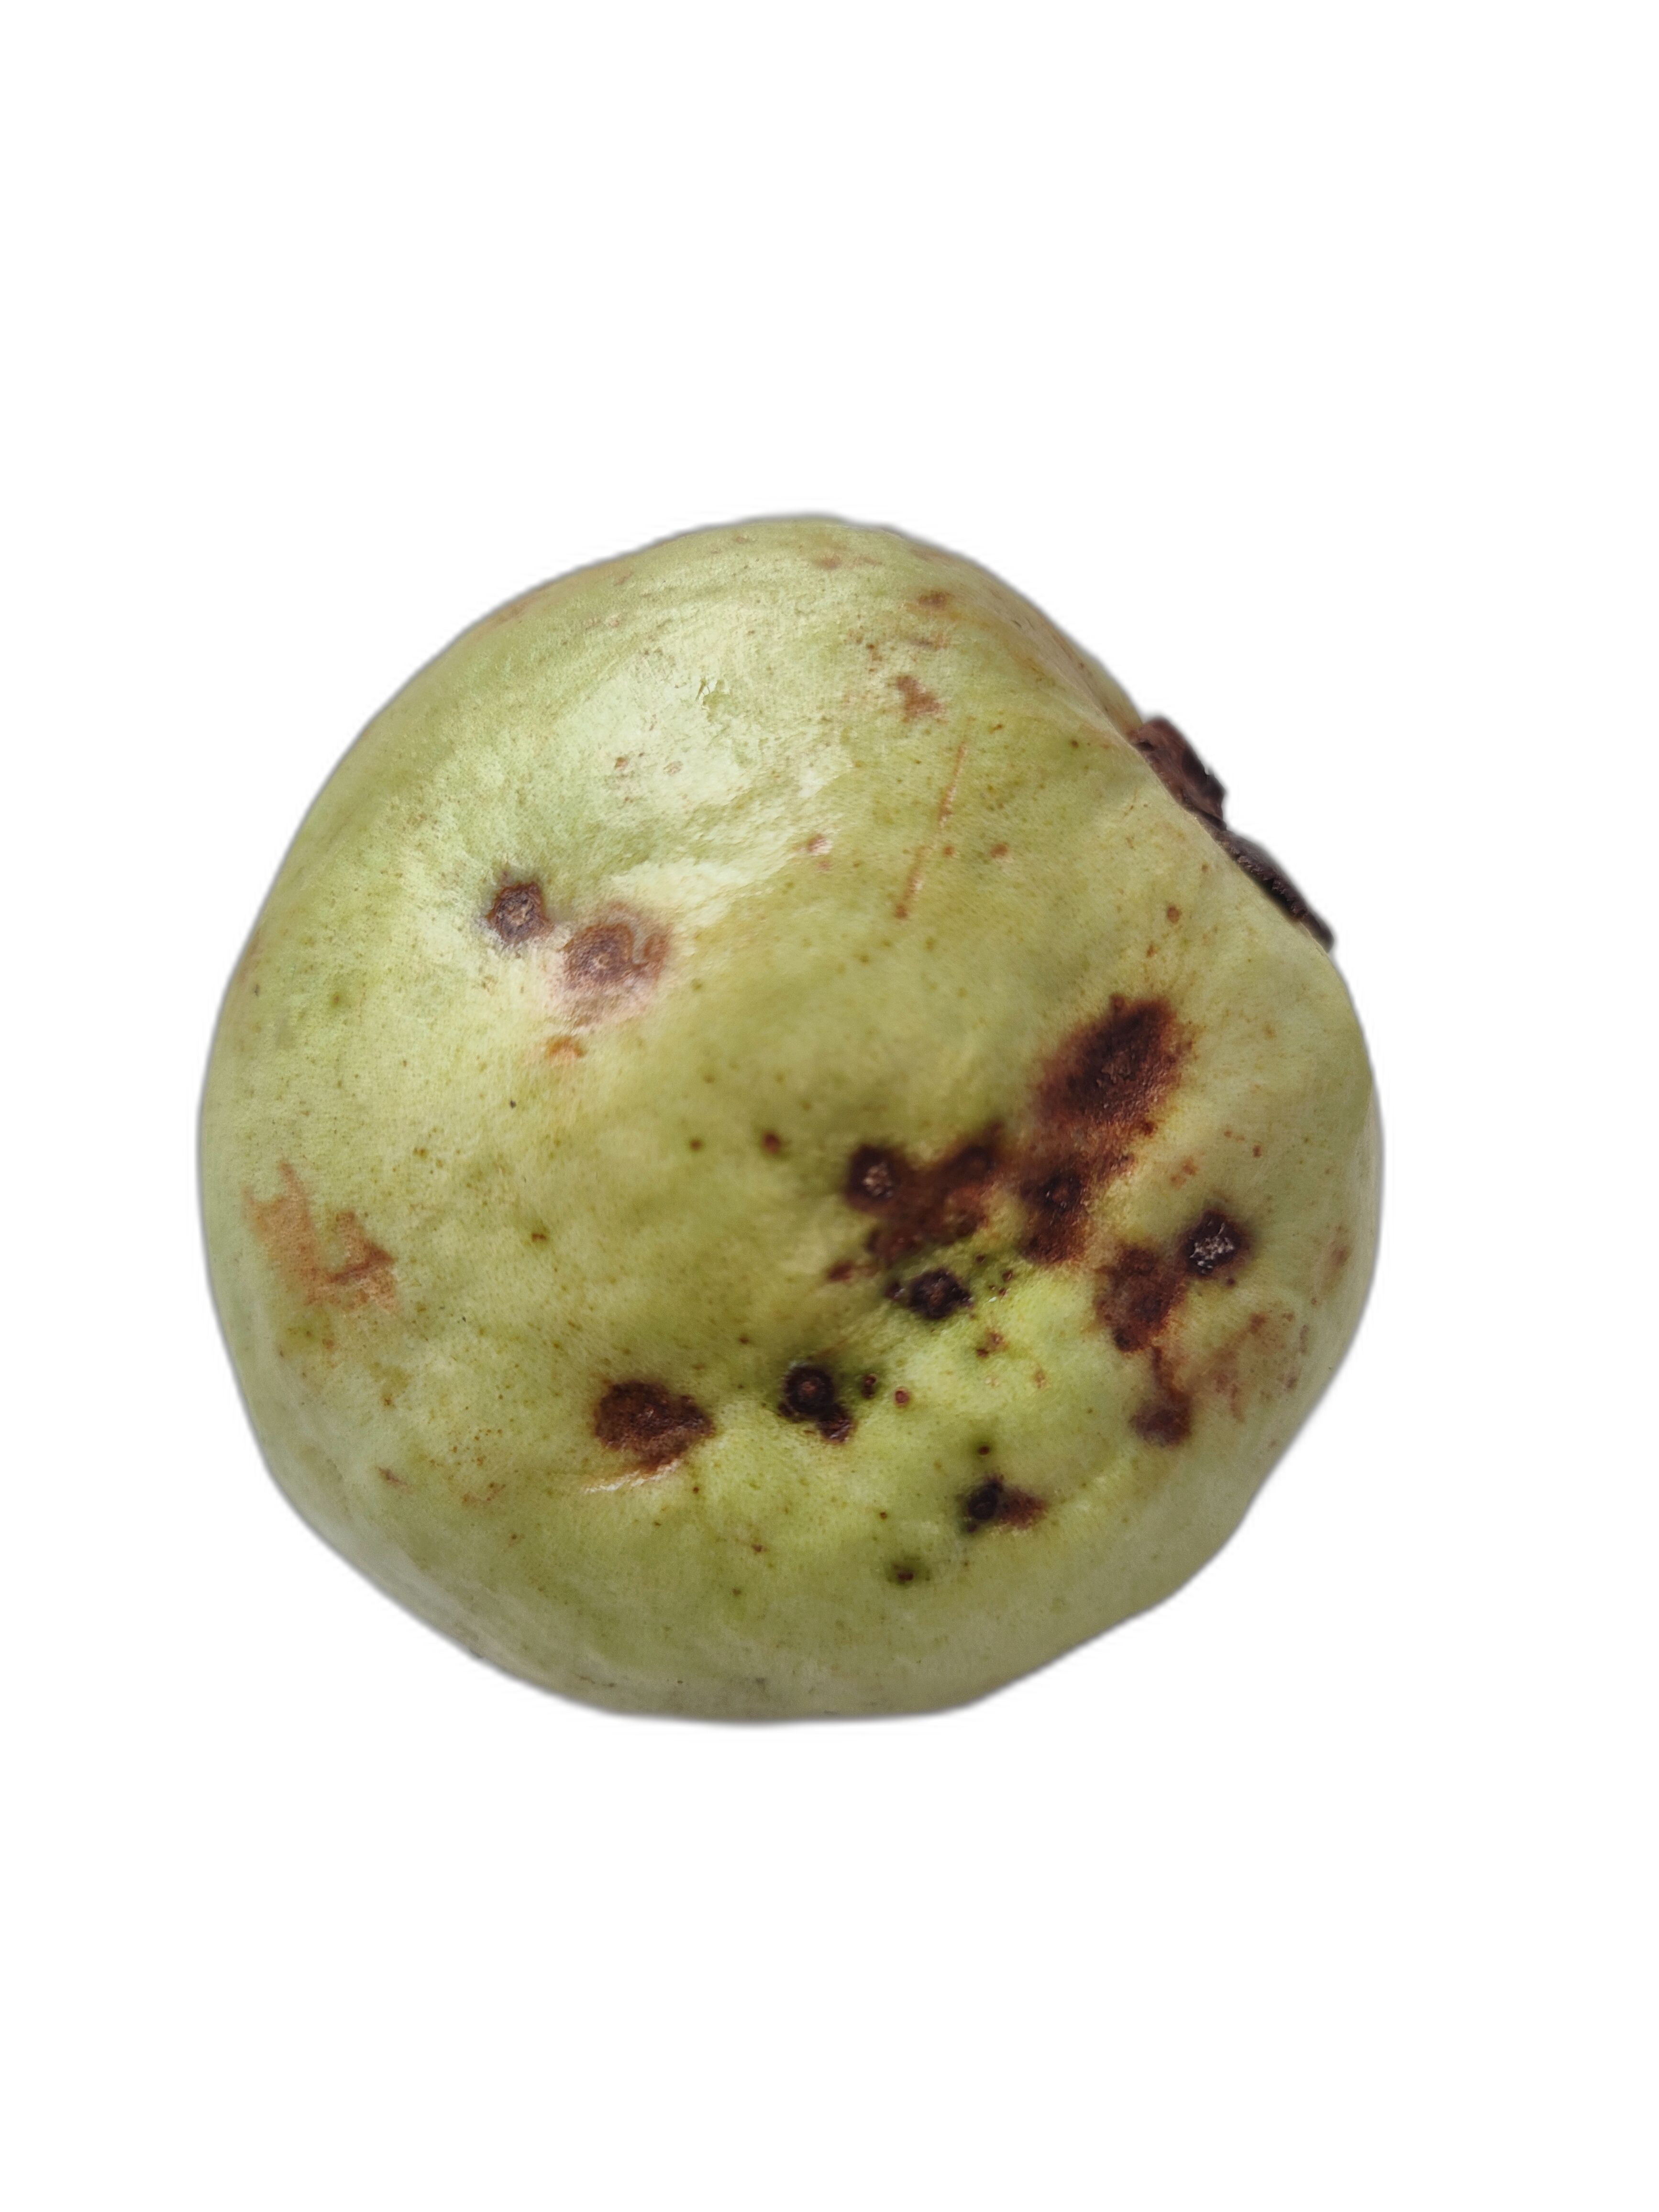
Plant part: fruit
Disease: Styler end root